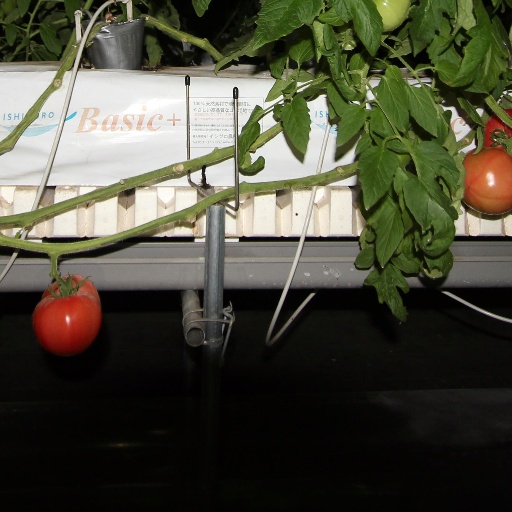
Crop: tomato